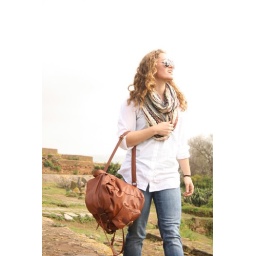
white female with moroccan scarf walking around in ancient Roman ruins. she might be a tourist.